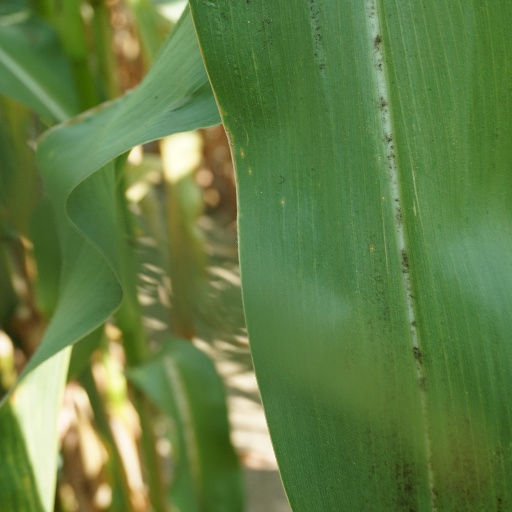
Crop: maize; corn